Royal Palace of Portici

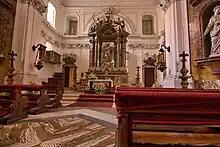
The chapel of the palace

Upon King Charles' accession to the Spanish throne in 1759, he left his Neapolitan and Sicilian domains to his third son, Ferdinand who would rule until his death in 1825. During the reign of Ferdinand, the palace was overshadowed by the far grander Caserta Palace which became the official home of the court from 1759. Portici was the private home of Infante Felipe, Duke of Calabria, the eldest son of Charles III of Spain. Prince Felipe was mentally disabled and lived in the palace until his death there on 19 September 1777.